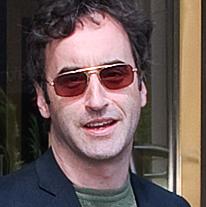
Age: 45